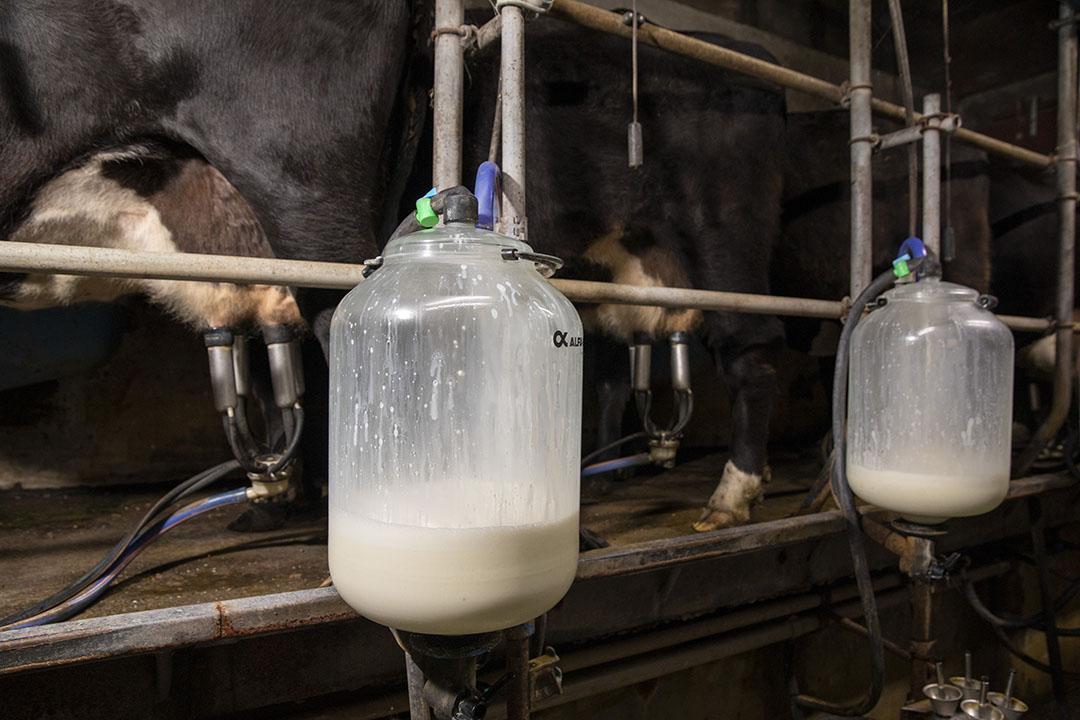
Ngombe zaidi ya tatu zimesimama pamoja ngombe hizi zina rangi  nyeusi na nyeupe zimewekewa mashine katika matiti yao, mashine hizi zinasaidia katika kukamua maziwa .